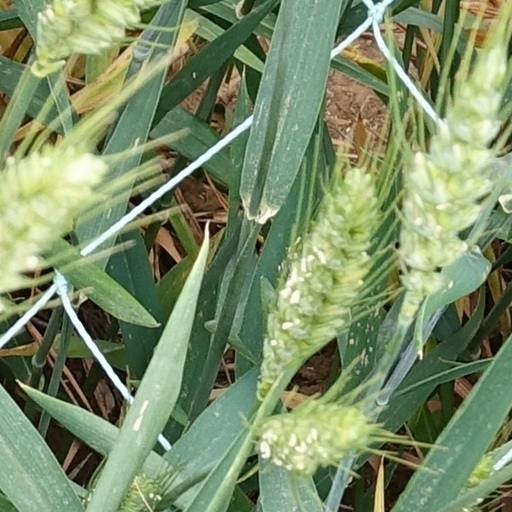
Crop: wheat